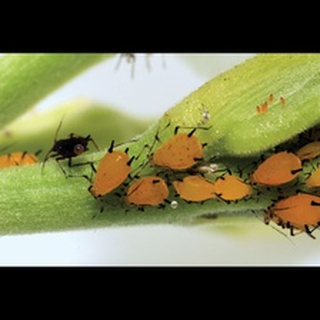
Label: wheat_aphid